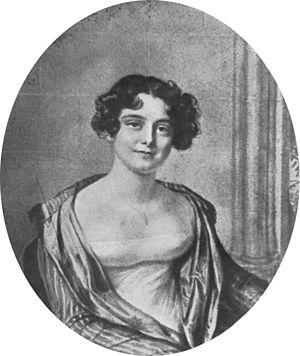
L’expédition Franklin est une expédition maritime et polaire britannique qui avait pour but de réussir la première traversée du passage du Nord-Ouest et l'exploration de l'Arctique. Commandée par le capitaine John Franklin, elle quitte l'Angleterre en 1845 sur les bombardes HMS Erebus et HMS Terror, traverse l'Atlantique, remonte la baie de Baffin, et s'engage dans le détroit de Lancaster, avant de disparaître.
Jane Griffin, ou Lady Franklin à la suite de son mariage, née à Londres le 4 décembre 1791 et morte le 18 juillet 1875, est une pionnière en Tasmanie, grande voyageuse et seconde épouse de l'explorateur John Franklin.